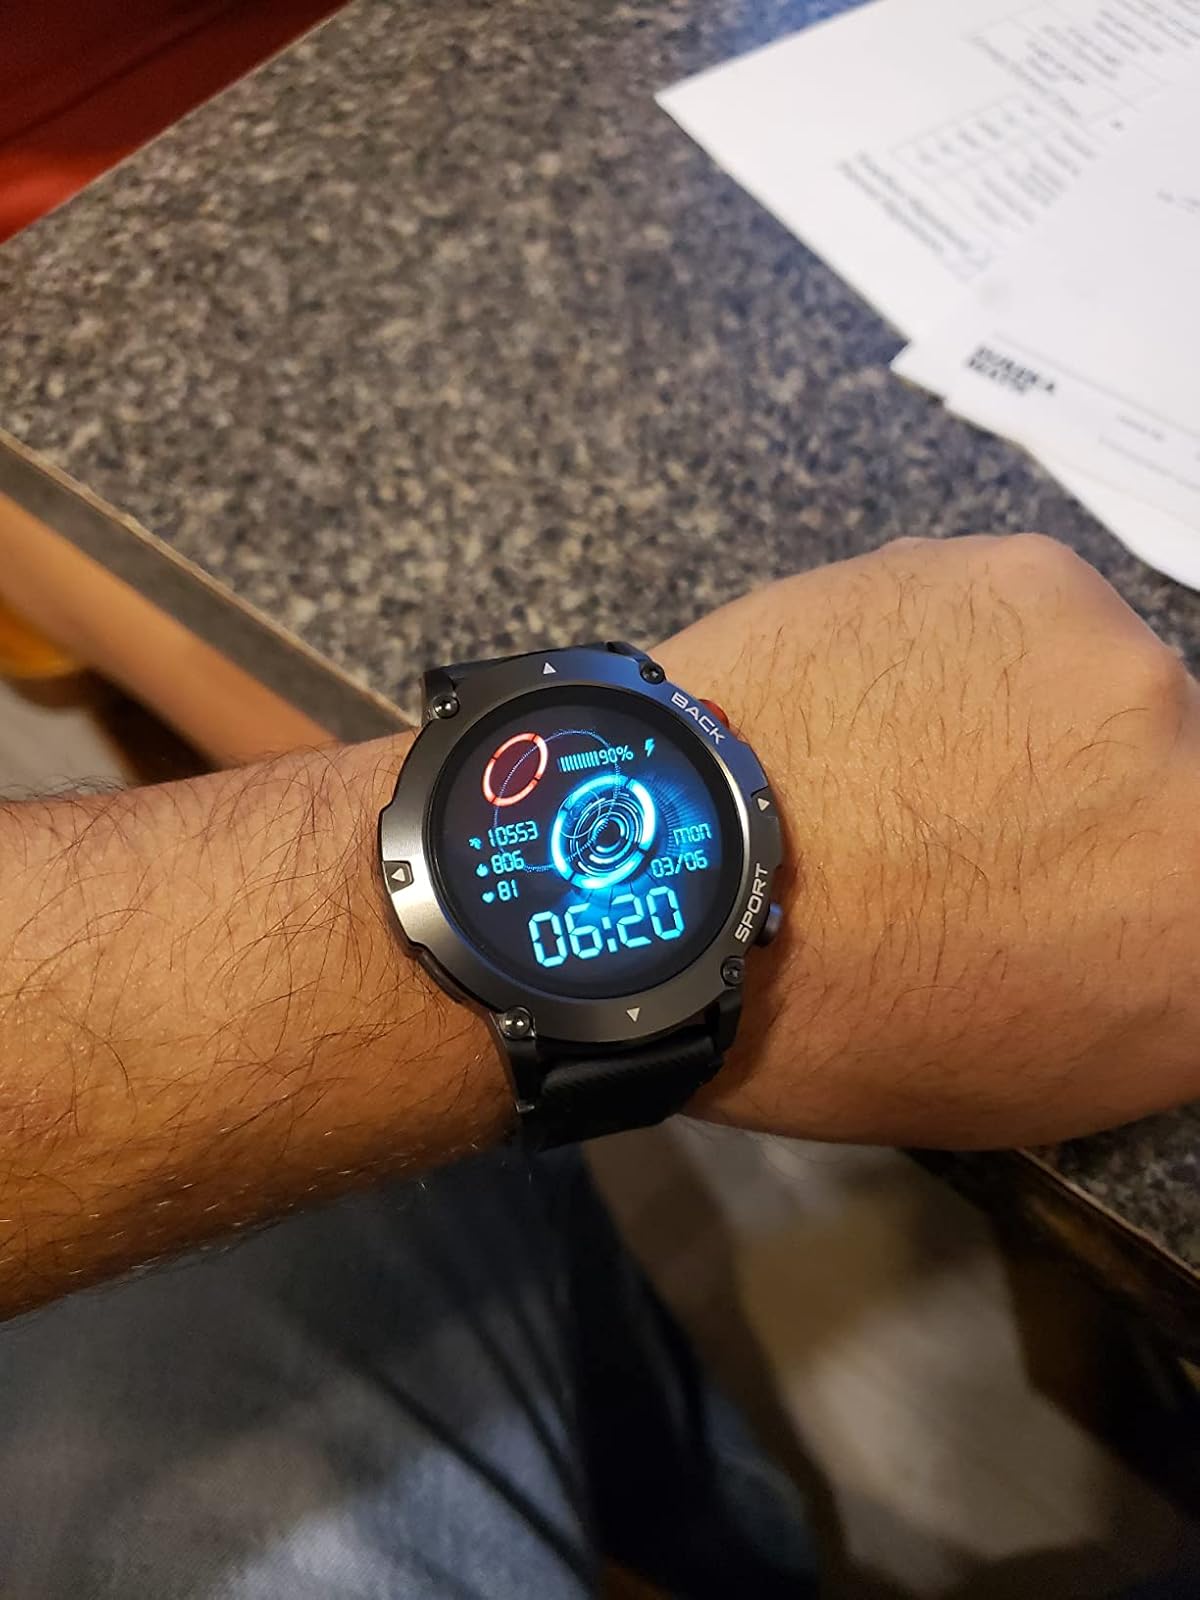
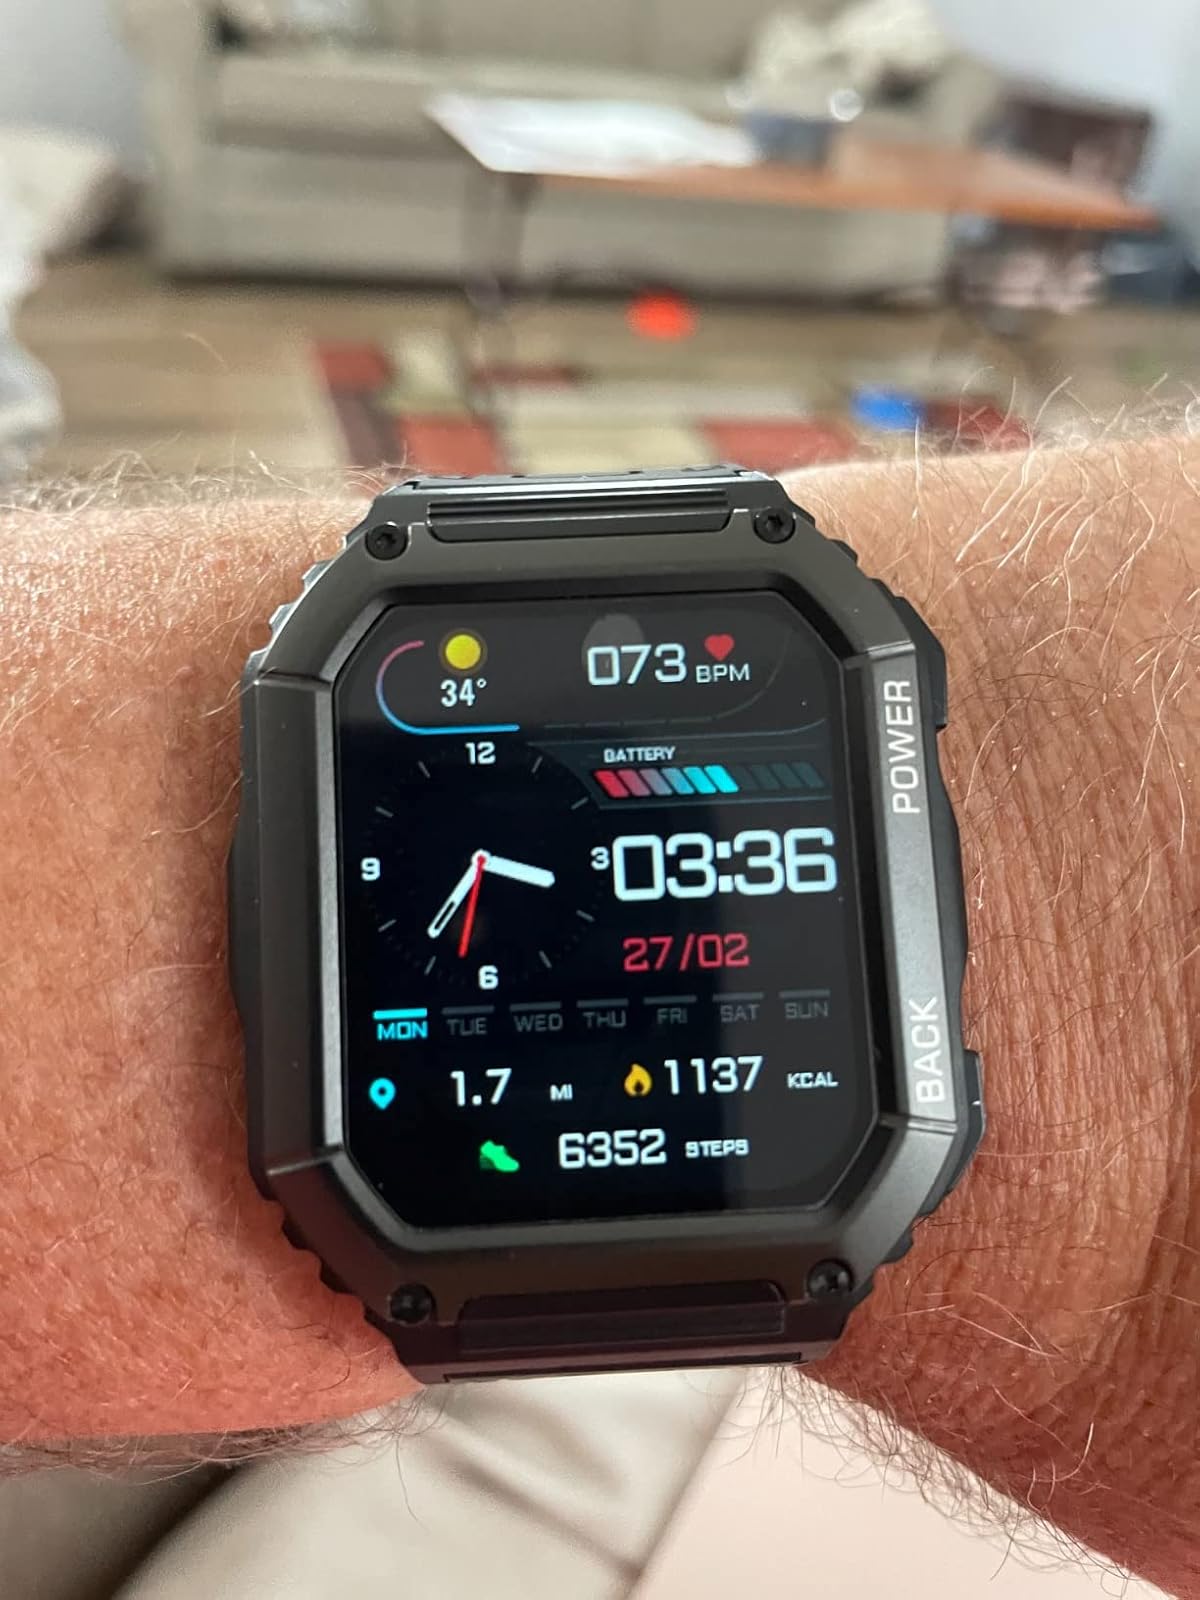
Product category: smartwatch
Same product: no